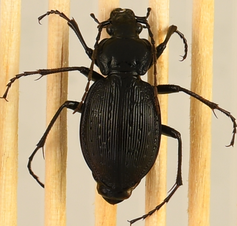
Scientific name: Carabus goryi
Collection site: Mountain Lake Biological Station NEON (MLBS), plot MLBS_010